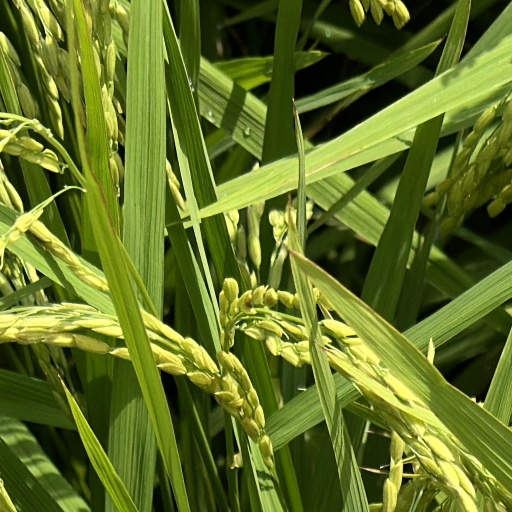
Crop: rice